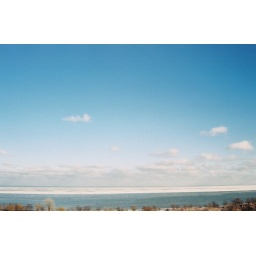
View from 13th floor over lake BeView from 13th floor over lake BelmontView from 13th floor over lake Belmont